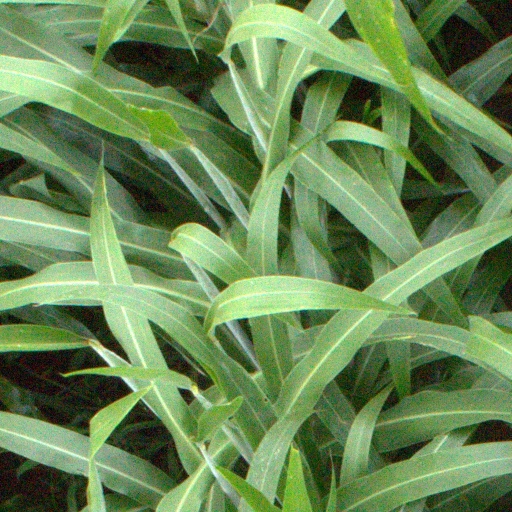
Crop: sorghum